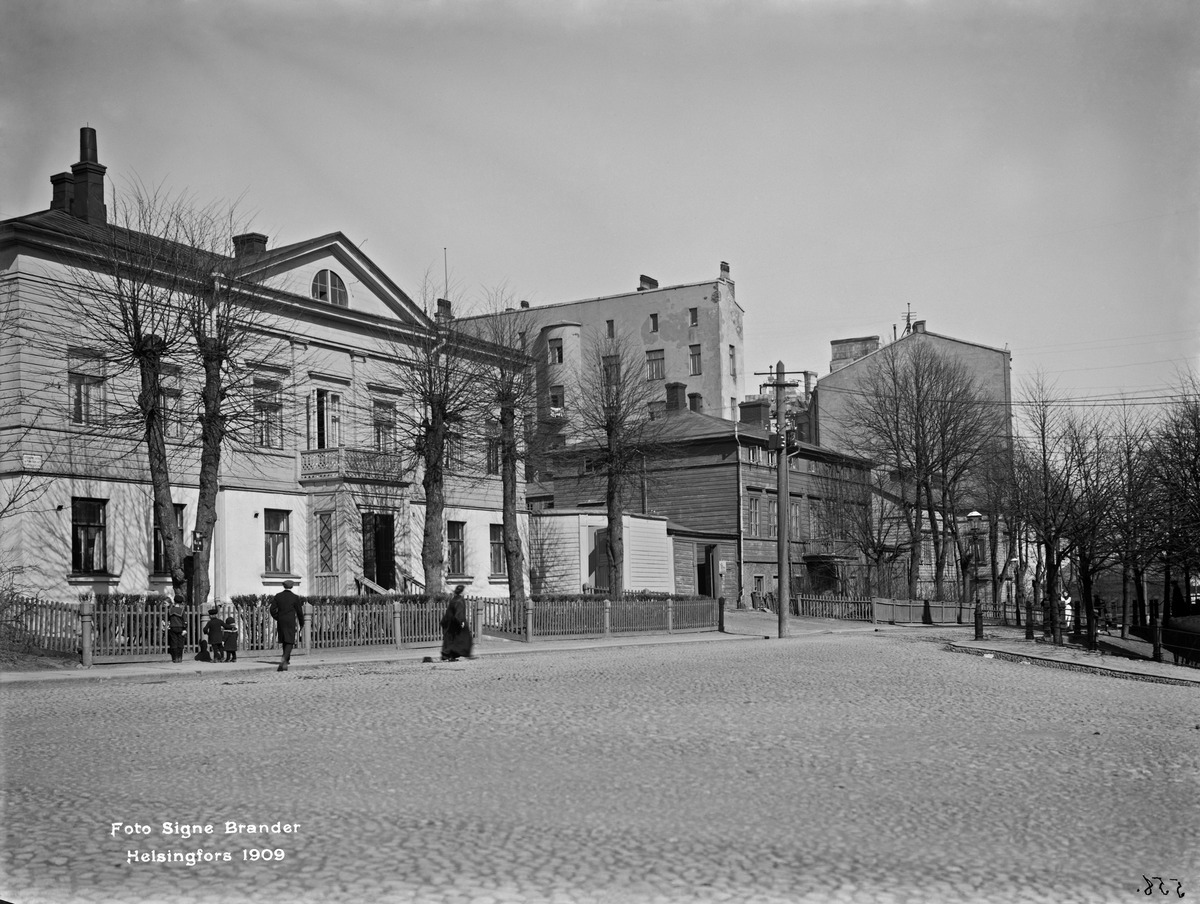
Vuorimiehenkatu 7, 5, 3
sisällön kuvaus: Vuorimiehenkatu 7, 5, 3. mustavalkoinen
Kuvaaja: Brander, Signe, valokuvaaja
Ajankohta: kuvausaika 1909
Paikka: Suomi, Uusimaa, Helsinki, Ullanlinna Helsinki, Vuorimiehenkatu 7, 5, 3
Aiheet: puurakennukset, aidat, puut